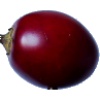
Label: tamarillo